Anne W. Patterson

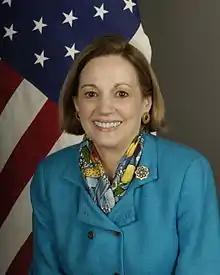
Official portrait, 2011

Anne Woods Patterson (born 1949) is an American diplomat and career Foreign Service Officer. She served as the Assistant Secretary of State for Near Eastern Affairs from 2013 to 2017. She previously served as United States Ambassador to Egypt until 2013 and as United States Ambassador to Pakistan from July 2007 to October 2010.